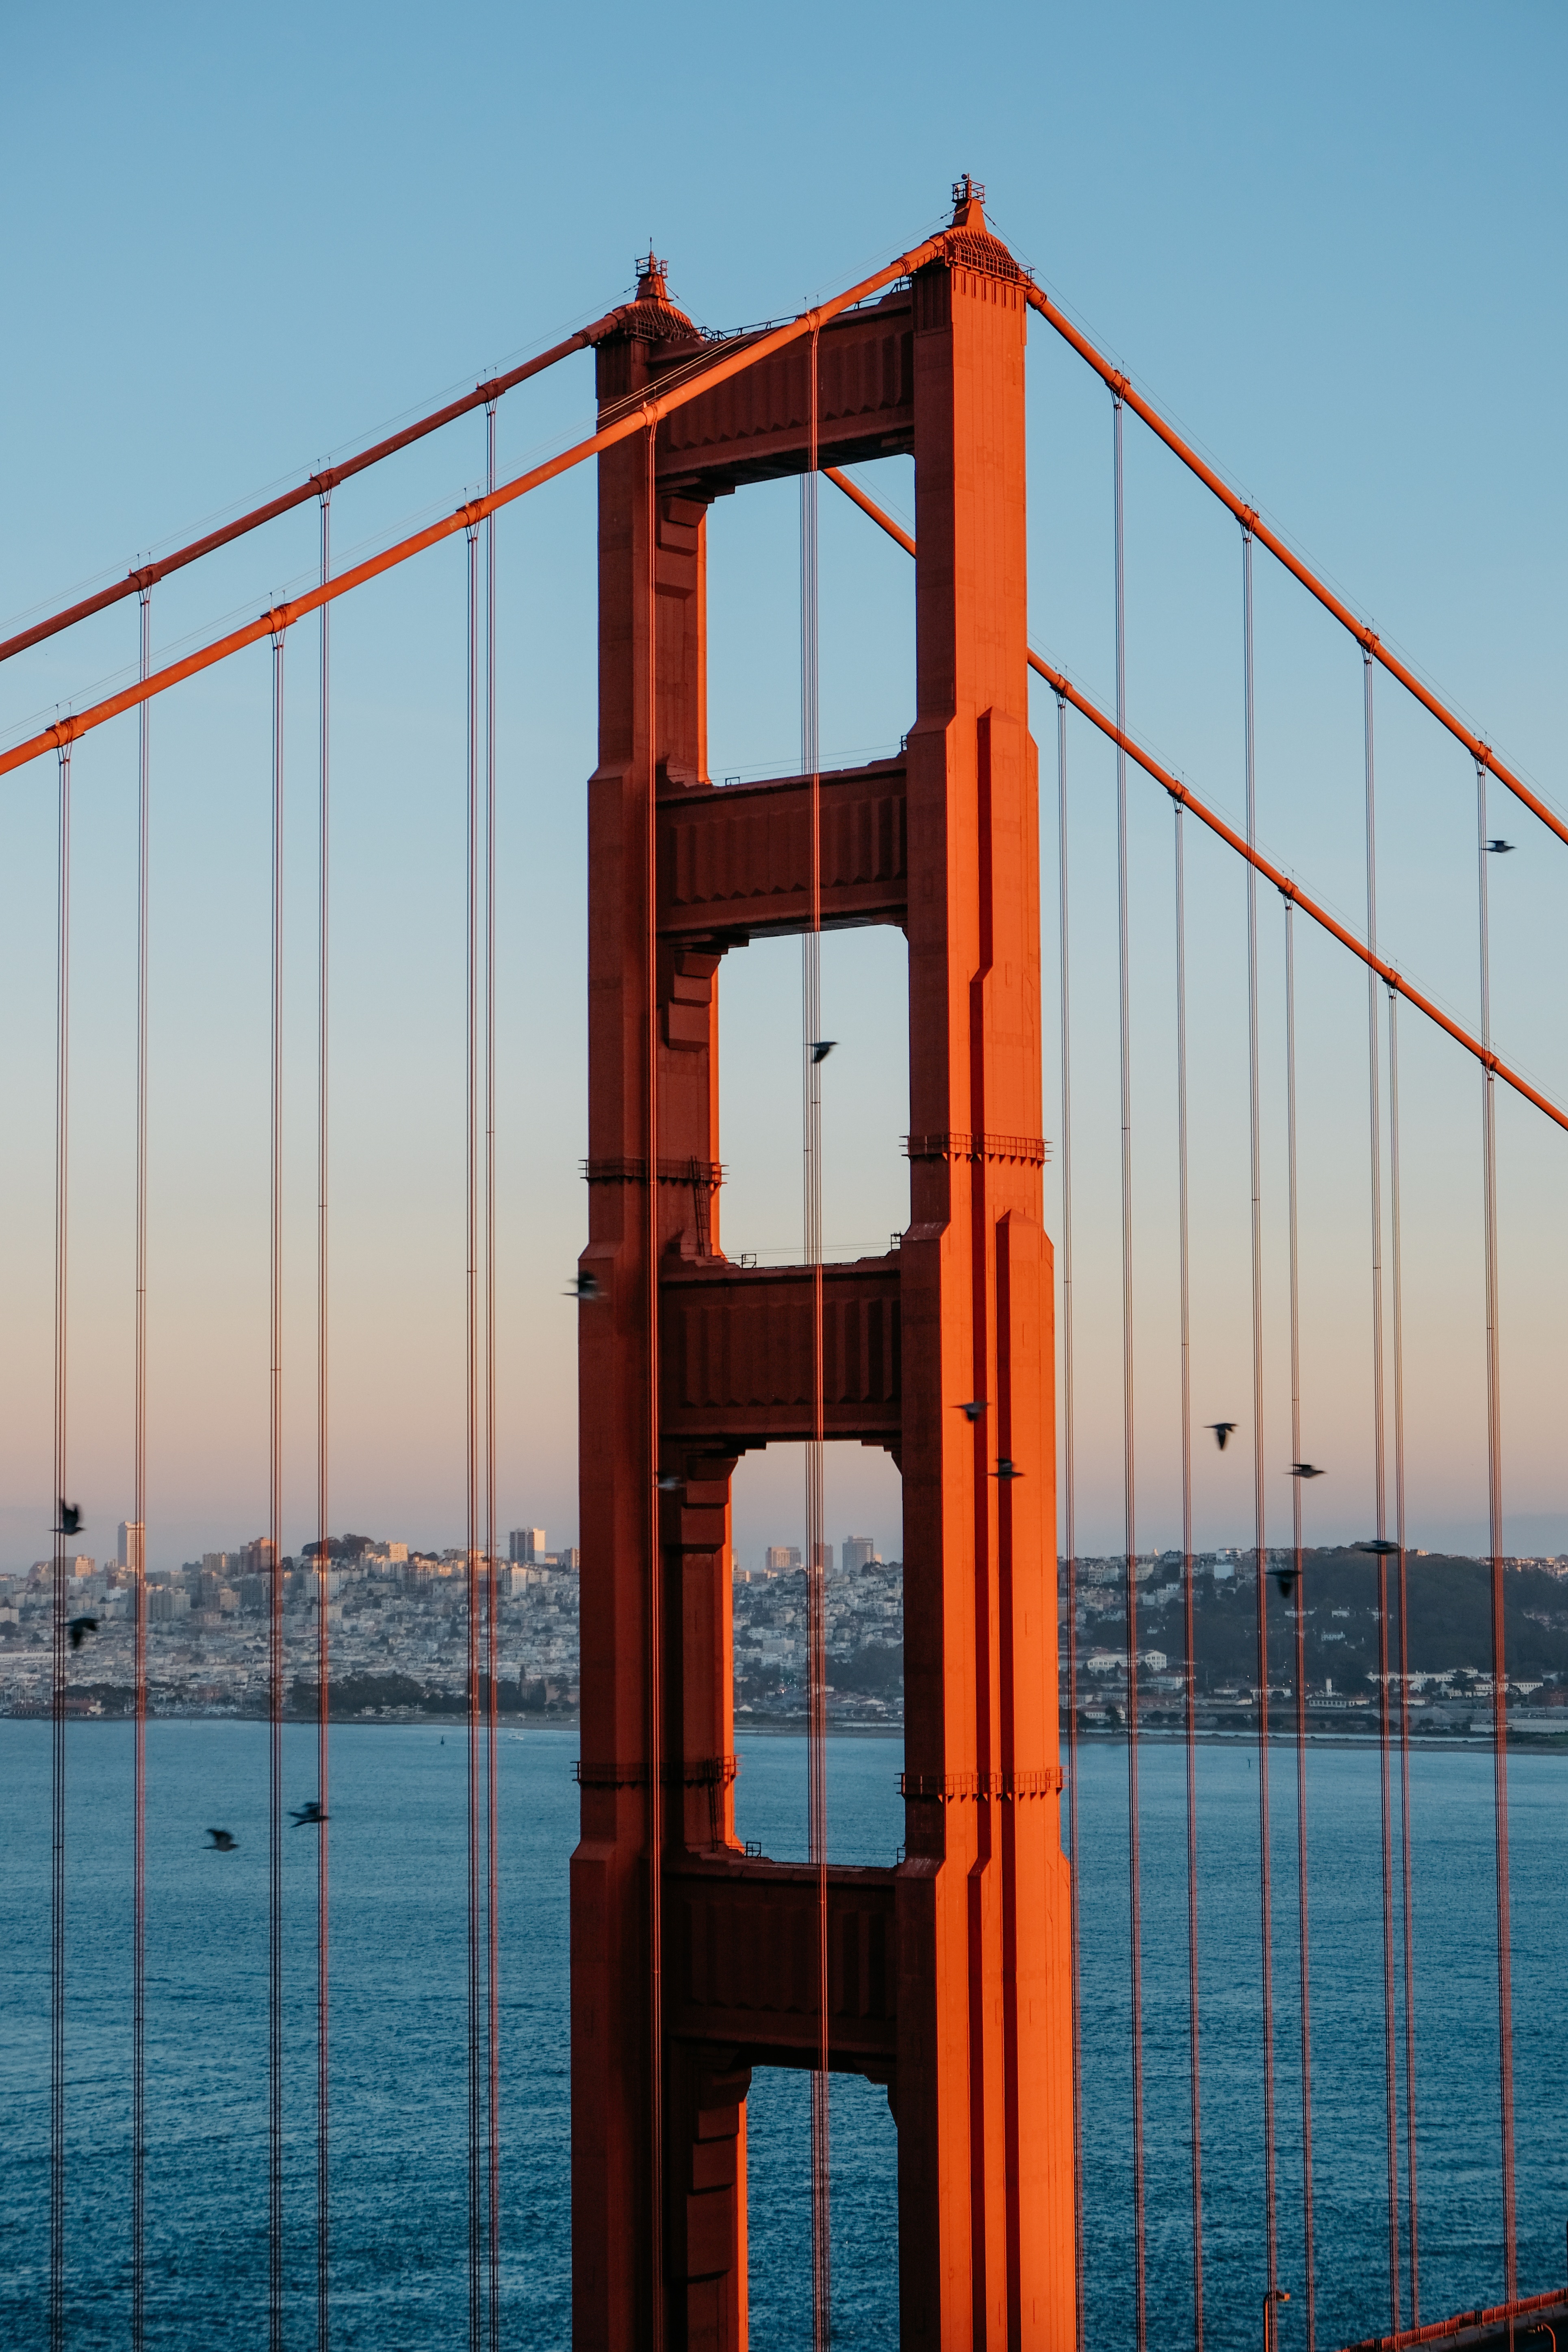
sea, bridge, line, vehicle, mast, facade, blue